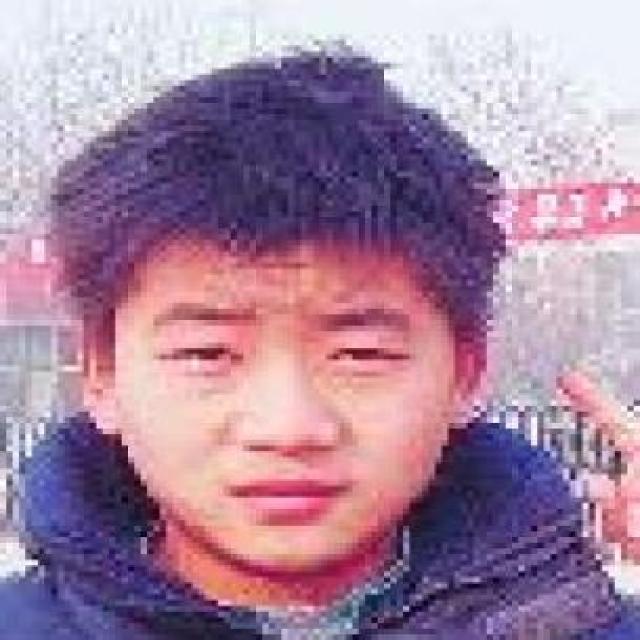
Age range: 13-20